Graham Hunt (politician)

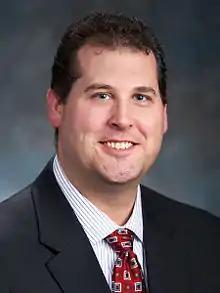

Graham R. Hunt (born April 21, 1979) is an American businessman and politician of the Republican Party. He is a former member of the Washington House of Representatives, representing the 2nd Legislative District.